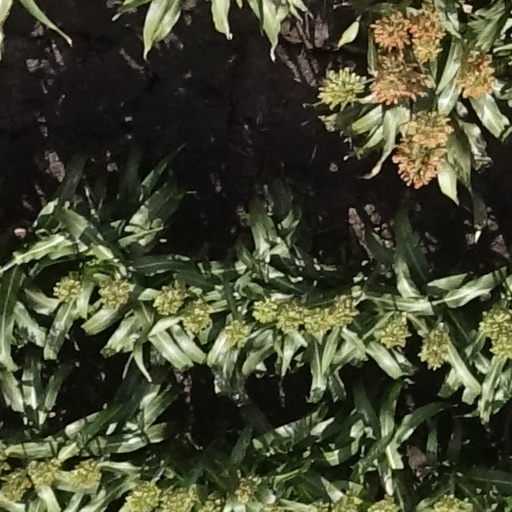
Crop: sorghum